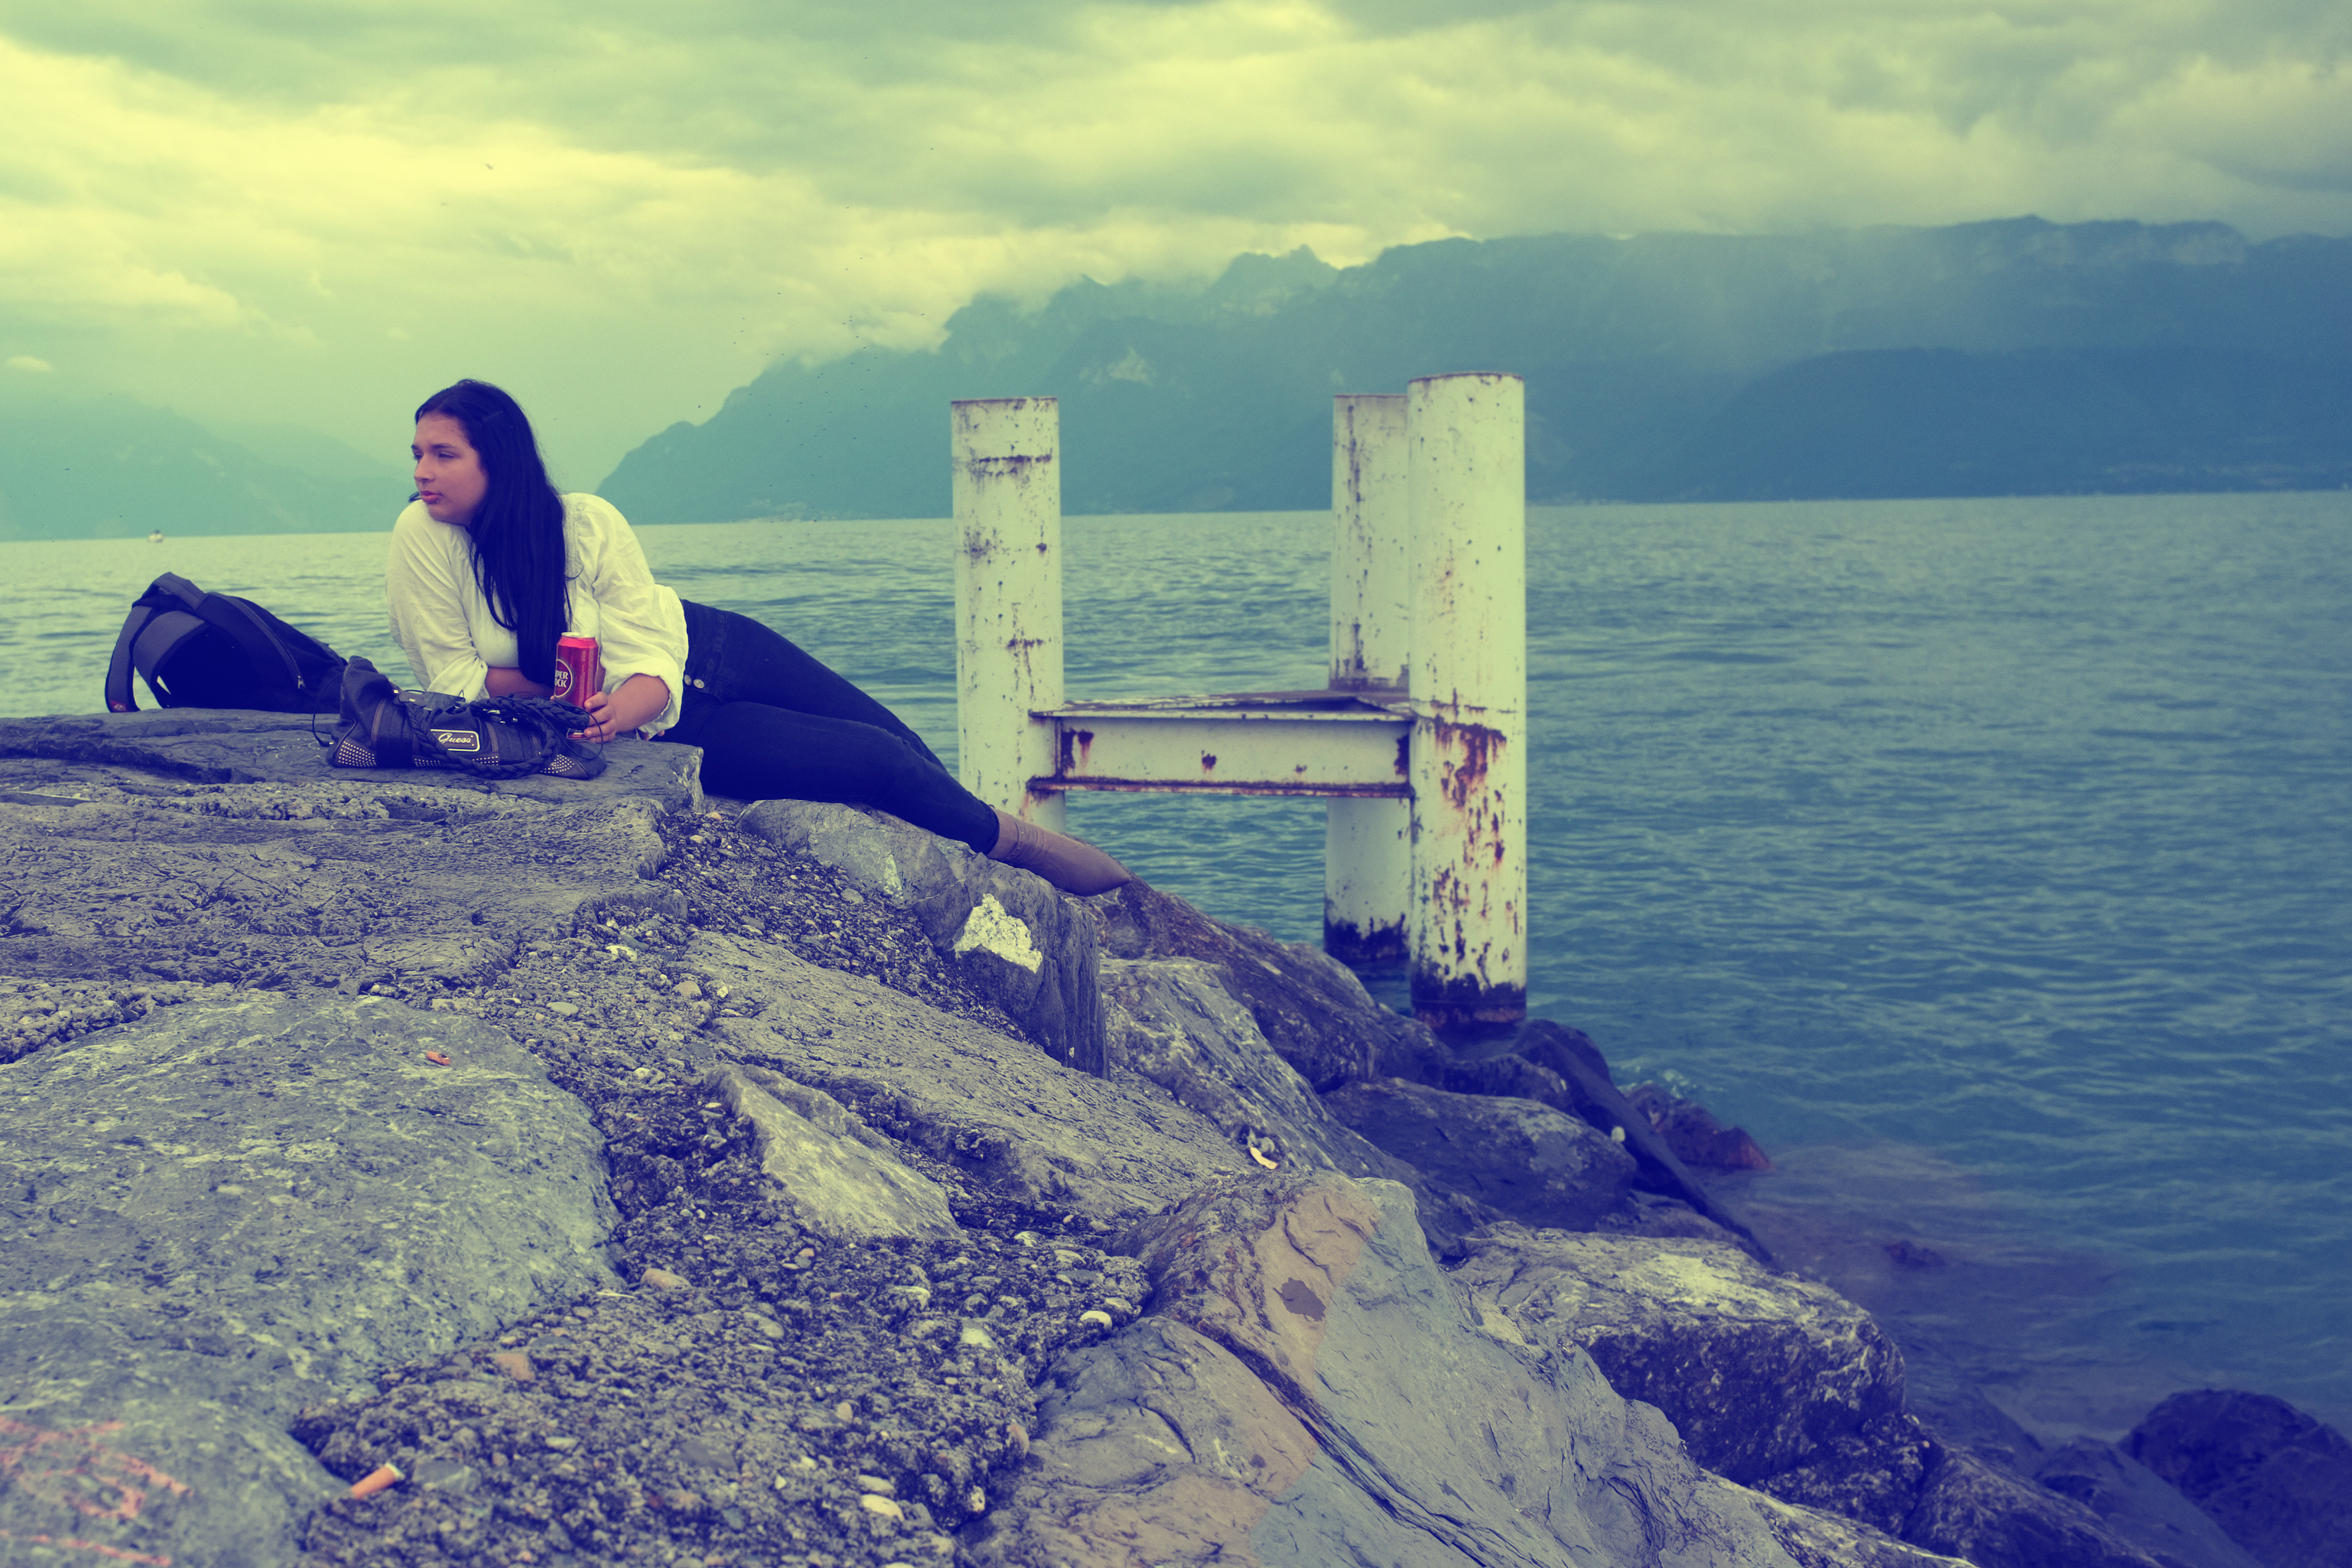
beach, sea, coast, water, rock, ocean, horizon, mountain, cloud, sky, street, sunlight, morning, shore, wave, lake, urban, cliff, fujifilm, reflection, tower, bay, blue, terrain, 2012, x100, switzerland, fuji, finepixx100, lausanne